Whomp 'Em

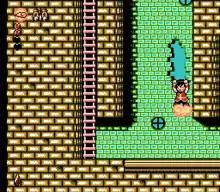
The player can navigate to the top of this towerlike cliff using one of the totems.

"Whomp 'Em" is a platform game with some similarities to the "Mega Man" and "Mario" series.